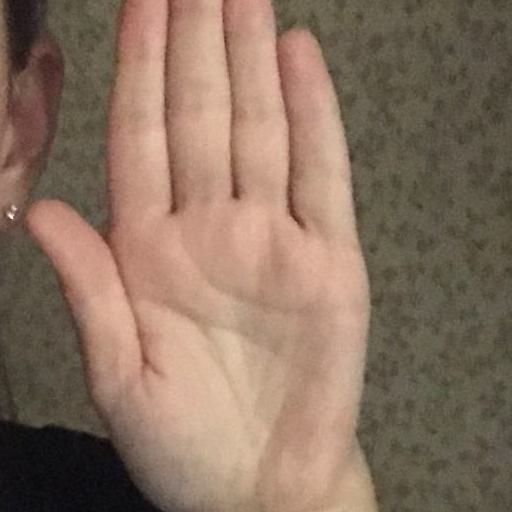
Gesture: stop